Don McRae (politician)

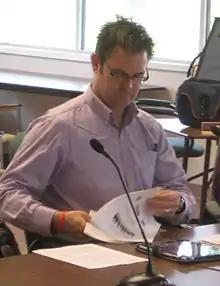
Don McRae, Minister of Agriculture

As the 39th Parliament of British Columbia began, McRae was not selected for the Executive Council by Premier Gordon Campbell. McRae was assigned to three parliamentary committees: Select Standing Committee on Finance and Government Services, Select Standing Committee on Aboriginal Affairs, and the Select Standing Committee on Health. In the parliament's second session he was also assigned to the Select Standing Committee on Children and Youth. McRae defended the government budget presented in September 2009 but was disappointed it ran a deficit, blaming an unexpected drop in revenue. Nonetheless, McRae was able to participate in government funding announcements, like $347,400 for ecosystem restoration at the Mount Washington Alpine Resort, and additional funds for sewer upgrades within his riding. As a member of the Select Standing Committee on Finance and Government Services which introduced the Harmonized Sales Tax McRae faced significant attention from the Fight HST group organized to oppose the tax. The group collected over 10,000 signatures from the Comox Valley riding on a petition opposing the HST and launched a recall initiative against McRae. McRae sought legal advice against the recall initiative which he claimed were spreading mis-information, specifically that the group was claiming 12,000 people in his riding had signed the petition against the HST, not 10,000 people. However, the effort to recall McRae eventually failed, having only collected 5,181 of the 19,000 signatures required. Despite McRae supporting the HST, tax payers provincially and in his own riding did not. The subsequent province-wide HST referendum resulted in 14,759 votes (53%) to extinguish the HST system in McRae's Comox Valley riding, with 55% province-wide voting to extinguish the HST.